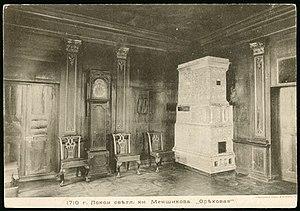
Saint-Pétersbourg. Neva.